Military history of the United States

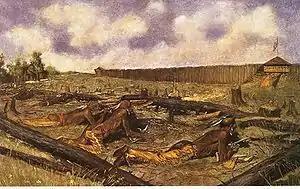
In 1763, the indigenous tribes of Pontiac's Confederacy lay siege to Fort Detroit, a British fort on the American frontier.

The beginning of the United States military lies in civilian frontier settlers, armed for hunting and basic survival in the wilderness. These were organized into local militias for small military operations, mostly against Native American tribes but also to resist possible raids by the small military forces of neighboring European colonies. They relied on the British regular Army and Navy for any serious military operation.